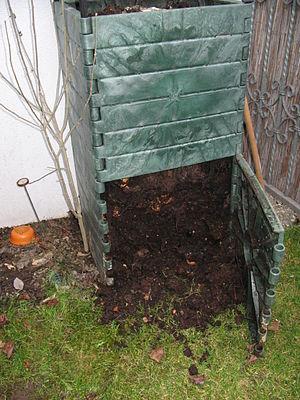
Le jardinage est la pratique, et parfois l'art, de semer, planter, maintenir des végétaux composant un jardin dans des conditions idéales pour leur développement. Cette pratique répond à un besoin d’esthétique et/ou alimentaire.
Le compostage est un processus biologique aérobie de conversion et de valorisation des matières organiques en un produit stabilisé, hygiénique, semblable à un terreau, riche en composés humiques et minéraux, le compost. Le compostage peut être réalisé dans des composteurs à l'échelle d'un foyer, de quelques foyers ; à une plus grande échelle il est possible de le pratiquer sur des parcelles de terres agricoles pour convertir les fumiers, ou encore dans des plates-formes pour convertir les déchets ménagers et les chutes de biomasse. Le compostage peut être un moyen de traiter tout ou une partie des biodéchets des villes, notamment dans les pays en développement.